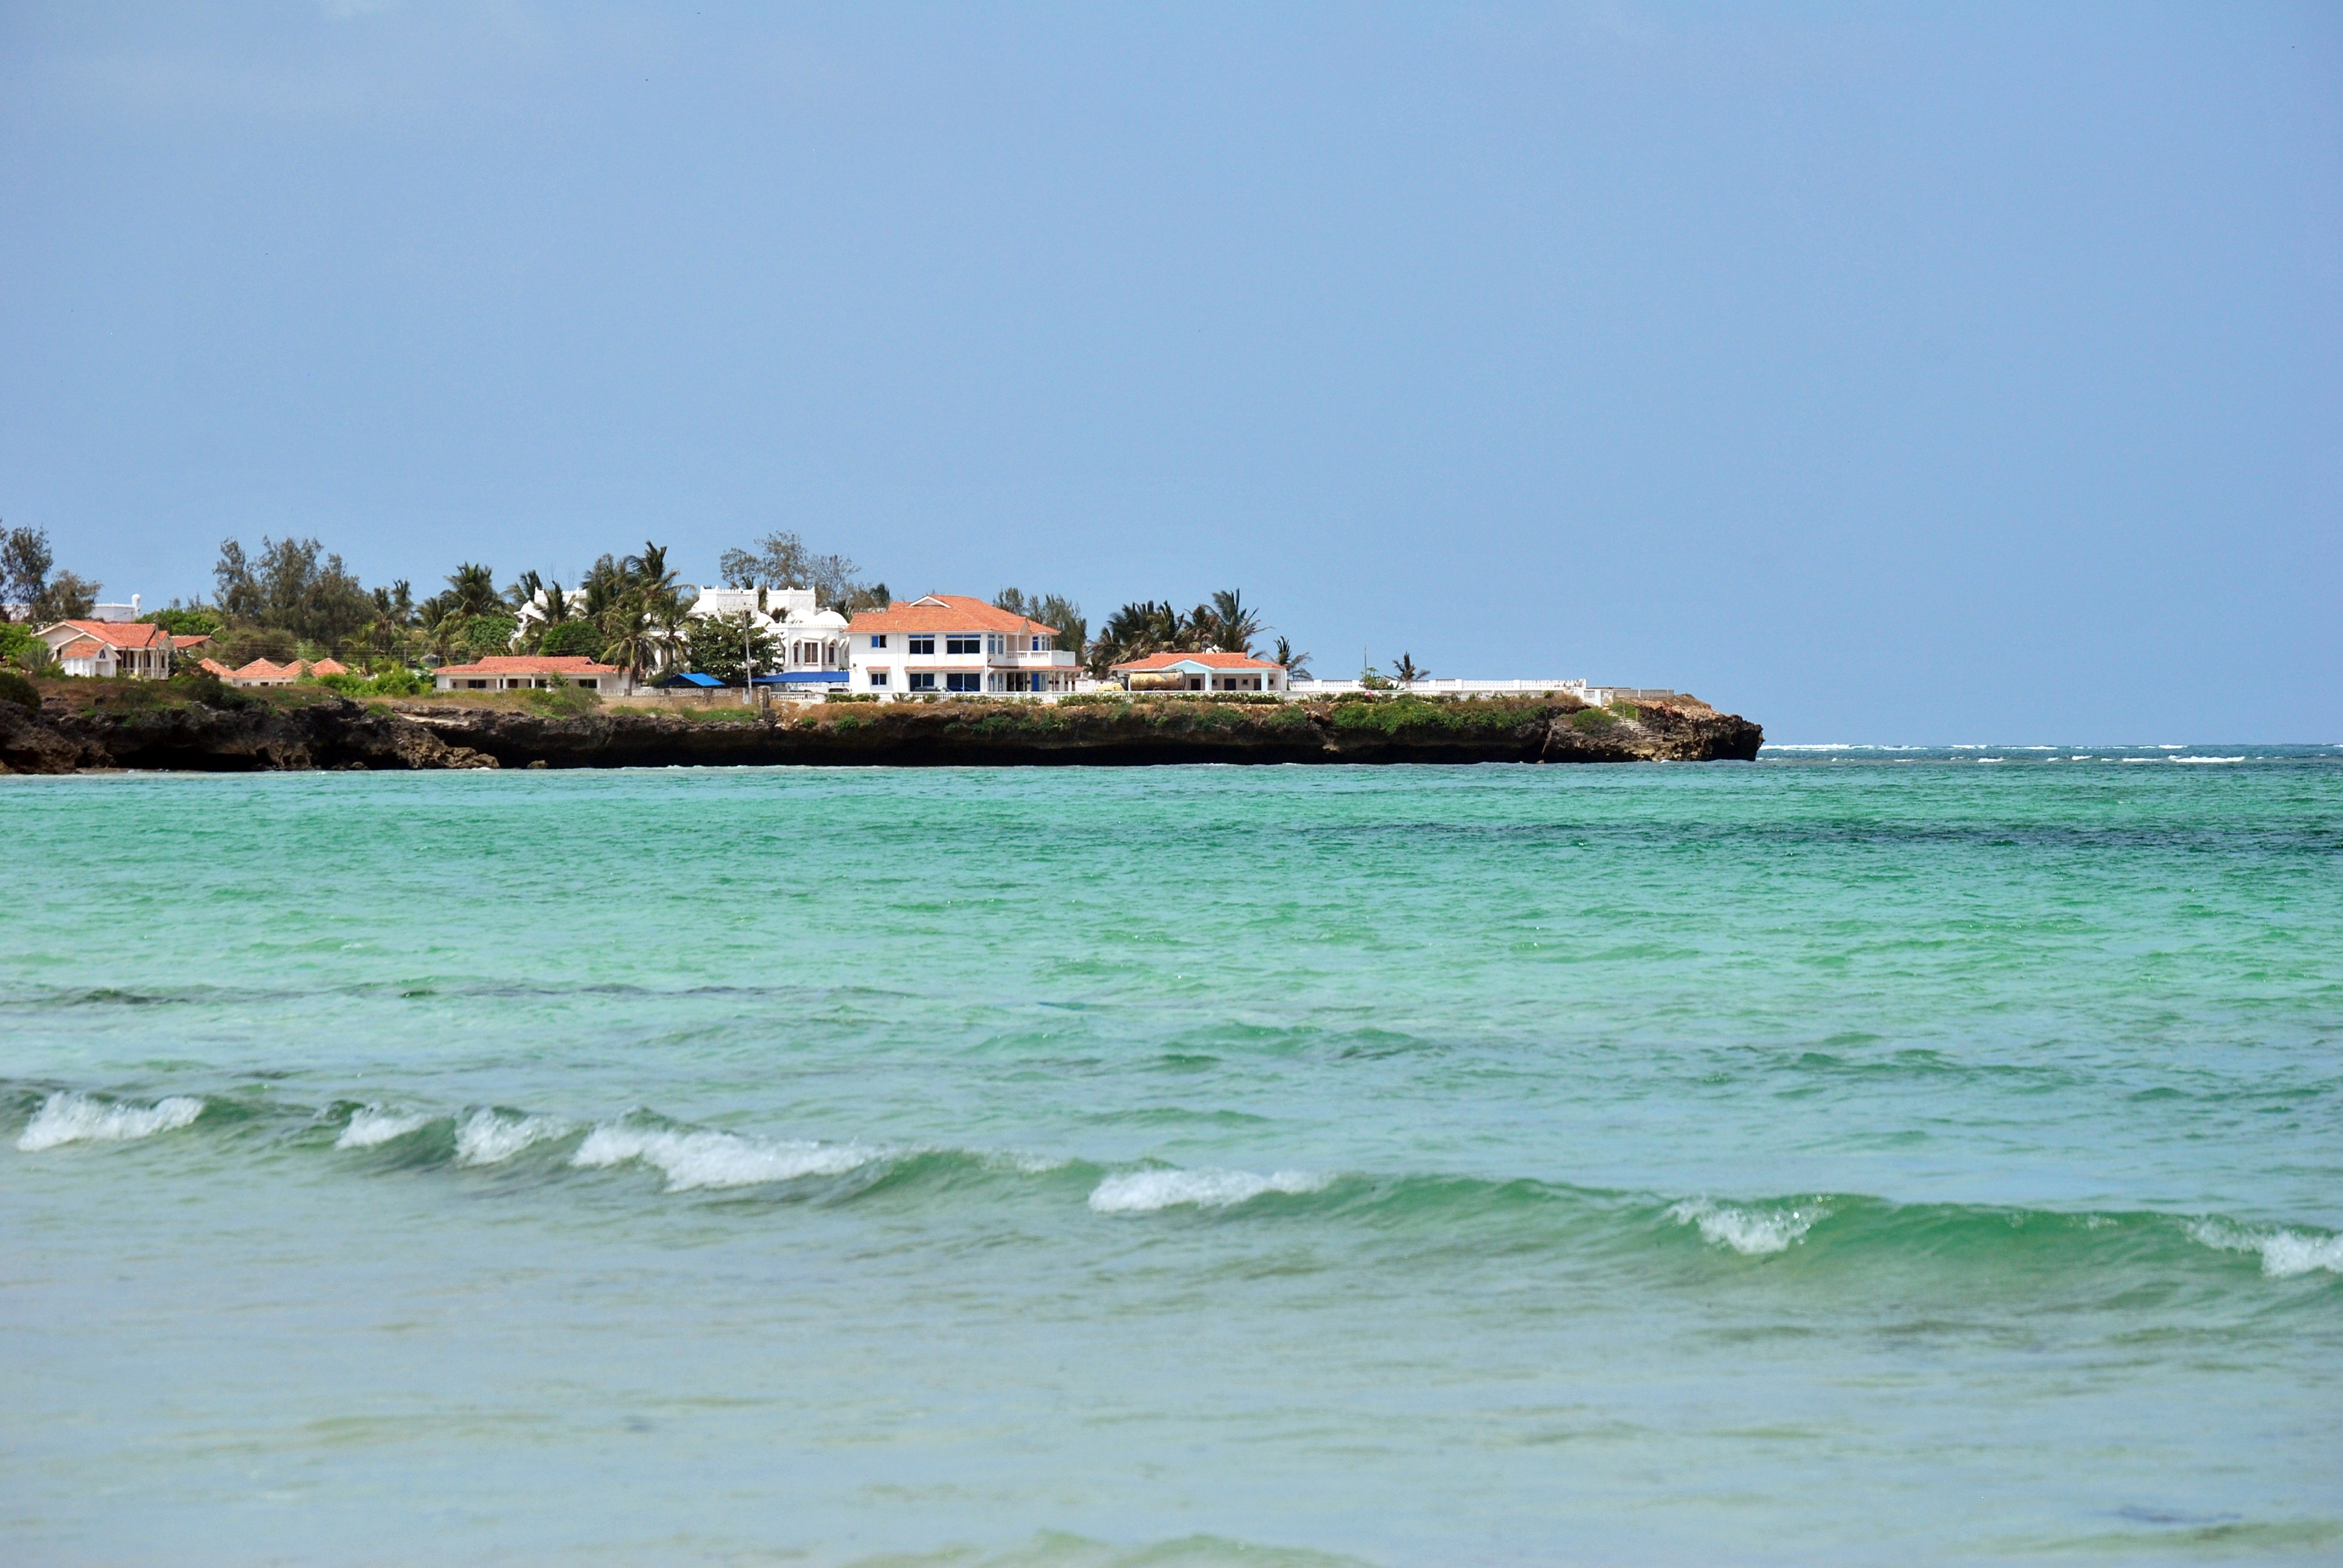
beach, sea, coast, ocean, house, shore, wave, summer, vacation, vehicle, bay, island, terrain, body of water, caribbean, cape, islet, wind wave